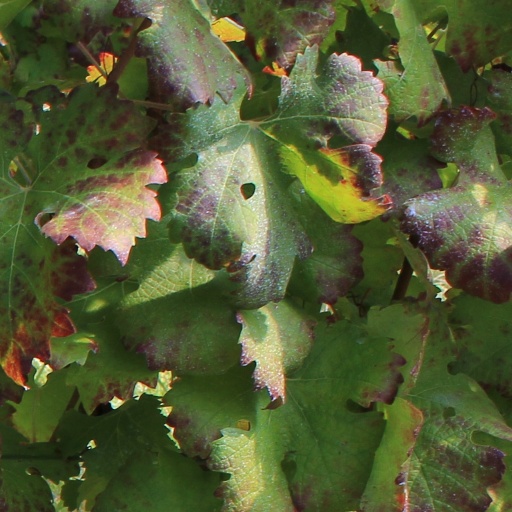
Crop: grape